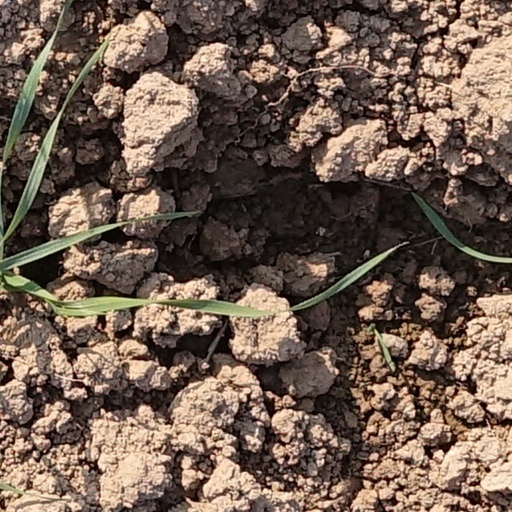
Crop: wheat